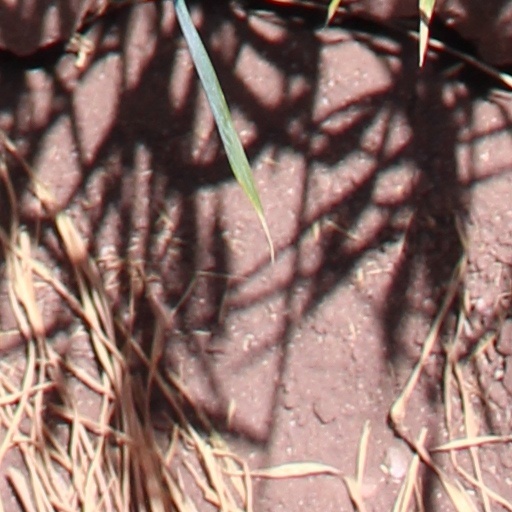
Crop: wheat